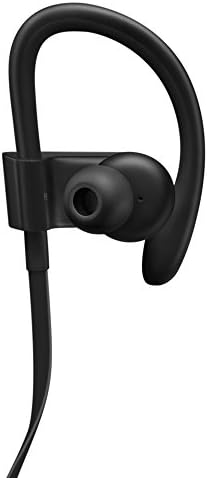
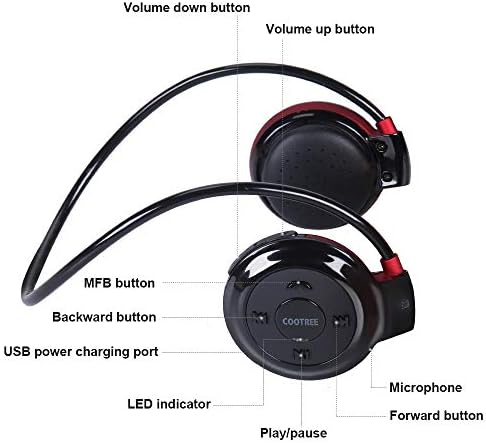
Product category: headphones
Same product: no